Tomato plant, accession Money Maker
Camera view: vertical (180 deg); turntable rotation: 90 degrees
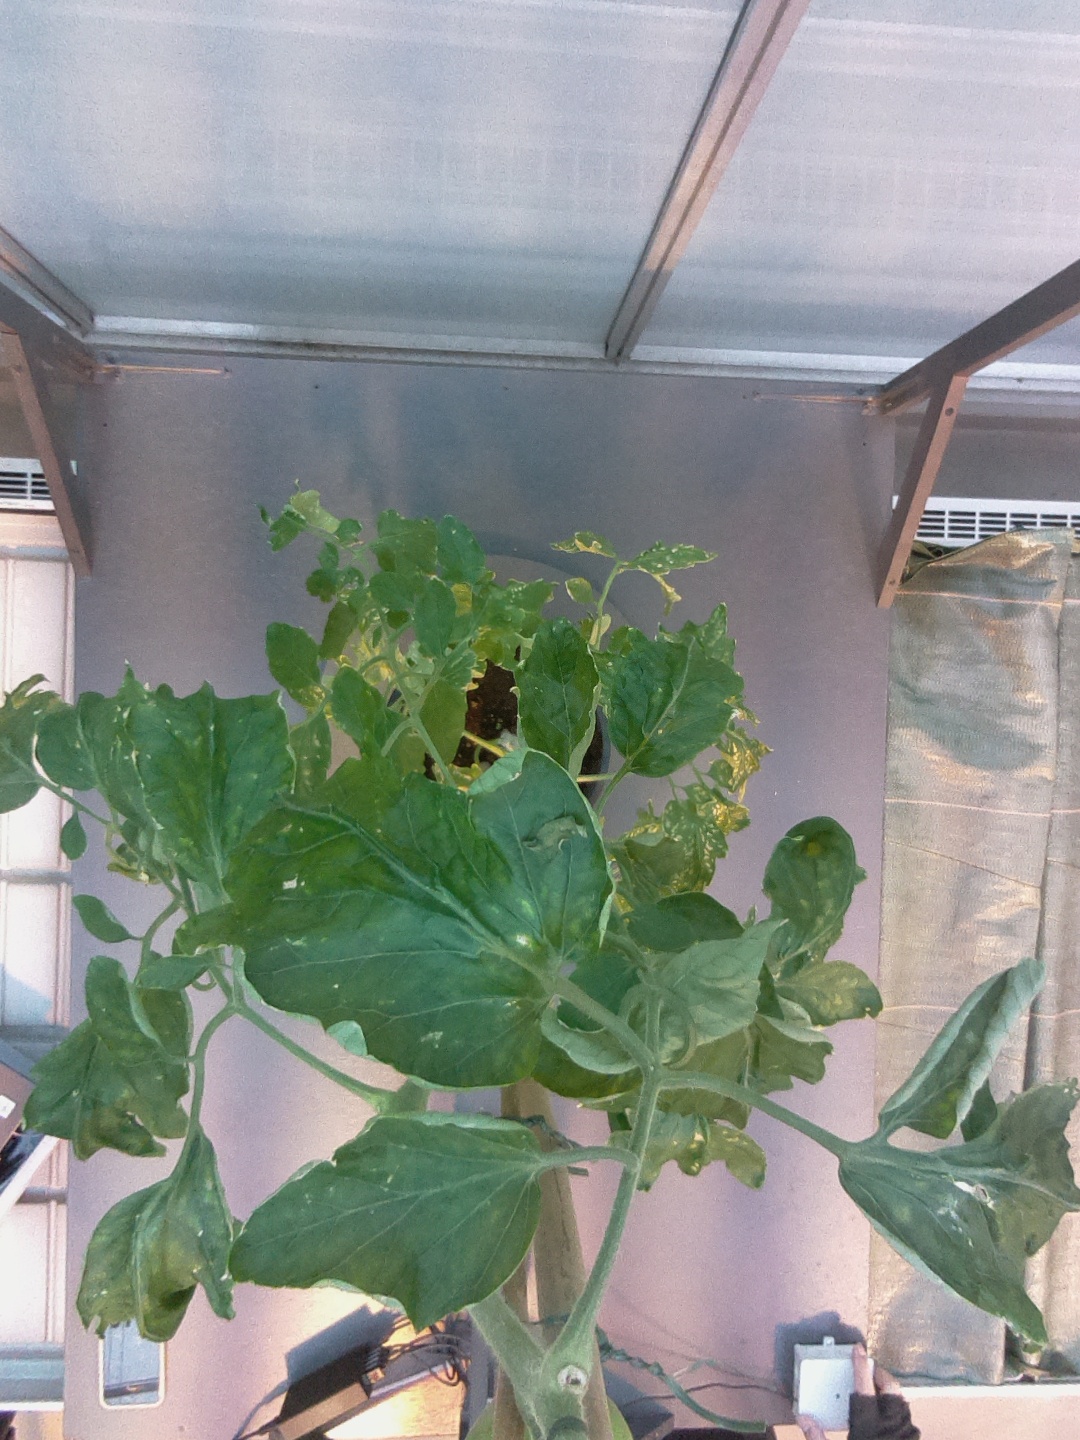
BBCH growth stage 75: 50%-60% of final fruit size